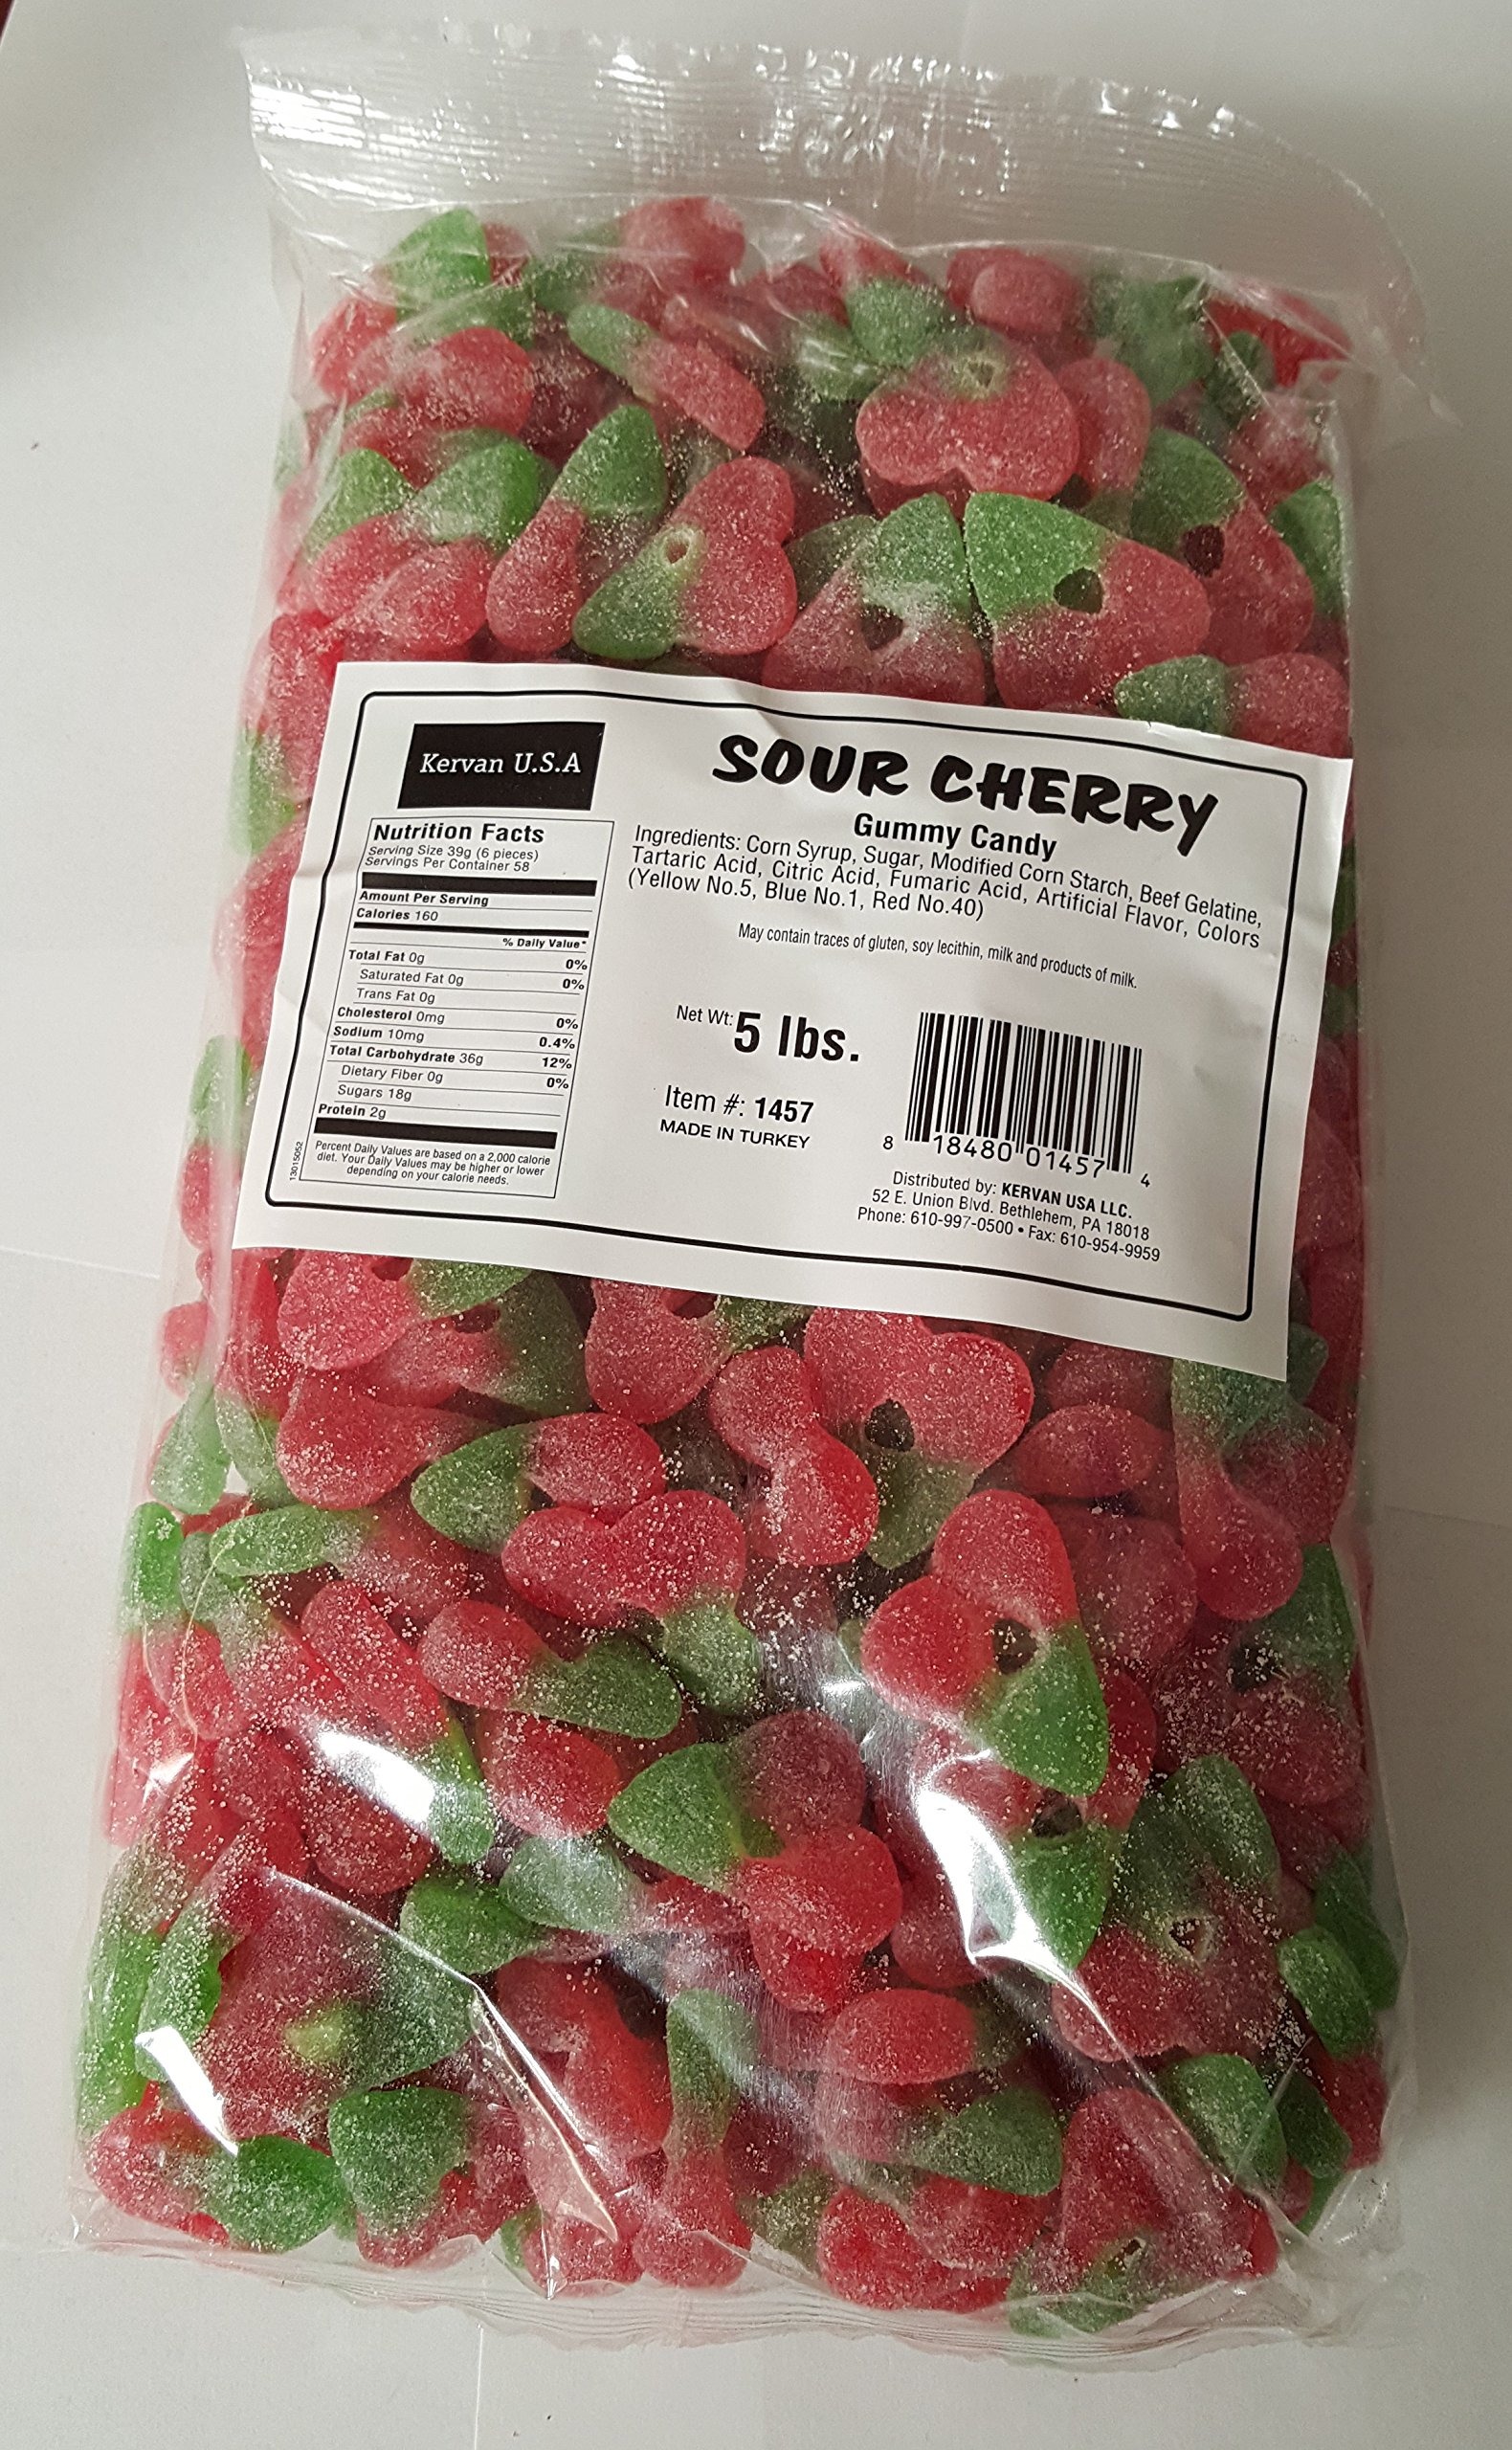
Item Name: Sour Cherry Gummy Gummies Candy - Bulk 5 LB
Value: nan
Unit: None

Price: 43.83